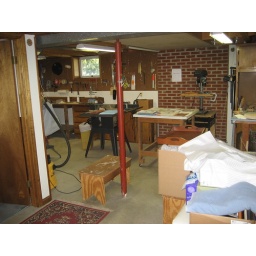
This is the shop area in the basement, the opened door on the left is the office